Paula Rumokoy

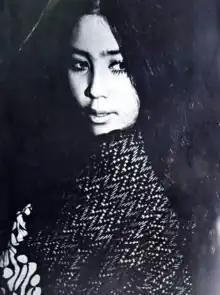
Rumokoy in 1972

Rumokoy's first film appearance was a supporting role in "Djakarta-Hongkong-Macao" (1968), after winning the Manado tourism queen contest in the same year. She again played supporting roles in her next two films "Laki-laki Tak Bernama" (1969) and "Apa Jang Kau Tjari, Palupi?" (1969). Rumokoy then joined Eka Quarta Dance, a dance troupe led by Rima Melati in Jakarta. During this period, she lived with Melati in her house at Wahid Hasyim Street in Central Jakarta.